Acheik

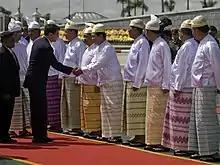
Members of Myanmar's State Peace and Development Council dressed in "acheik longyi"

Acheik or luntaya acheik (လွန်းတစ်ရာအချိတ်), is the name of the indigenous Burmese textile pattern. It features intricate waves interwoven with bands of horizontal stripes, embellished with arabesque designs. "Luntaya", which literally means a "hundred shuttles," refers to the time-consuming, expensive, and complex process of weaving this pattern, which requires using 50 to 200 individual shuttles, each wound with a different color of silk. The weaving is labor-intensive, requiring at least two weavers to manipulate the shuttles to achieve the interwoven wave-like patterns.